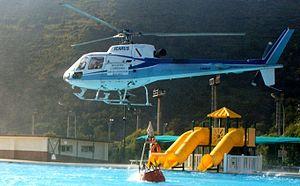
Un hélicoptère bombardier d'eau est un hélicoptère utilisé dans la lutte contre les feux de forêt.